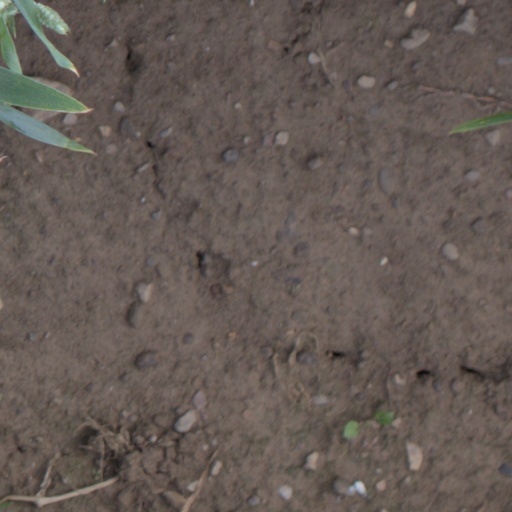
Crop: wheat